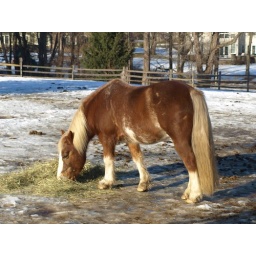
Butch in the field at Lord Stirling Stables. What a cute pony!